METRORail

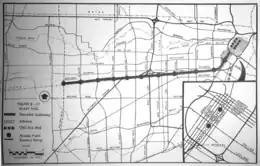
Proposed alignment of the Southwest/Westpark corridor, Heavy Rail alternative including subway under Fannin

Houston formed the Office of Public Transportation in January 1975 to plan the region's public transportation system, and began working on an update of TAP. After METRO was formed in 1978/79, an initial Phase I alternatives analysis identified multiple potential transit corridors, and under Phase II, proposed in 1980, the "Southwest/Westpark" corridor (along what is now the Westpark Tollway) was prioritized for further study. The proposed Southwest/Westpark corridor would have run , generally parallel to the Southwest Freeway, with equal lengths west and east of the West Inner Loop. The planned route would run from downtown Houston along Main Street to approximately Elgin, and west from Elgin to West Belt along existing public and rail rights-of-way. Service options that could be operated along the corridor included a dedicated busway on an elevated structure (carrying 203,500 daily riders at an estimated capital construction cost of $878 million), an elevated light rail system (213,400 daily passengers; $1.297 billion), a light rail subway (226,800 daily; $1.572 billion), or a grade-separated heavy rail system with subway through the central business district (223,700 daily, $1.366 billion). At the time, it was estimated that 9.5 million person-trips were made per day in Harris County; of those, 98.7% were taken using private vehicles.